Andrey Kobelev

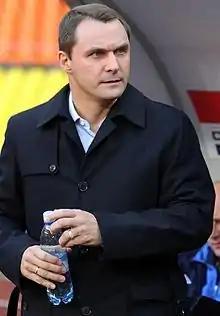
Kobelev coaching Krylia Sovetov in 2011

Andrey Nikolayevich Kobelev (born 22 October 1968 in Moscow) is a Russian retired footballer who played as a midfielder and a current manager.